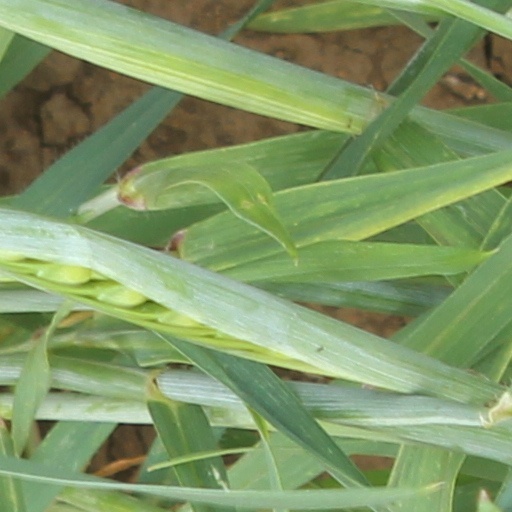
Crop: wheat